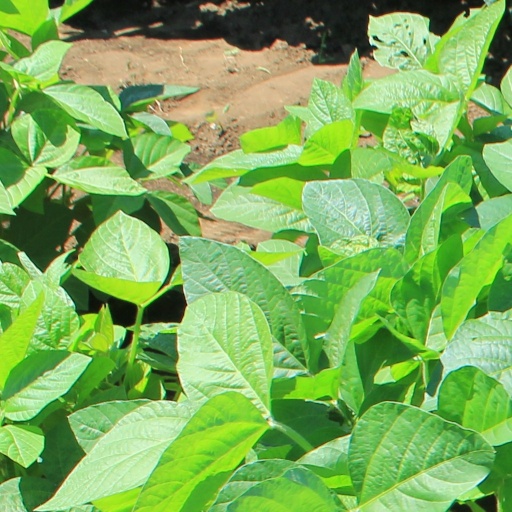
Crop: soybean